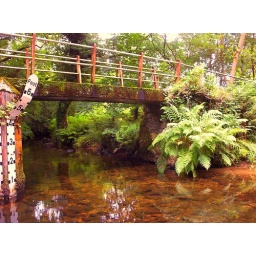
Just look how clear that water is. Fresh from the Preseli's near Brynberian. Handy depth gauge.